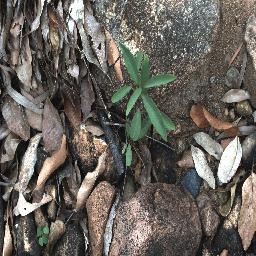
Label: rubber_vine